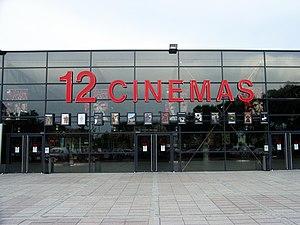
Entrée des ""12 Cinémas"" à Colmar."
Colmar est une commune française du département du Haut-Rhin. Préfecture du département, elle fait partie, depuis le 1ᵉʳ janvier 2016, de la région Grand Est.